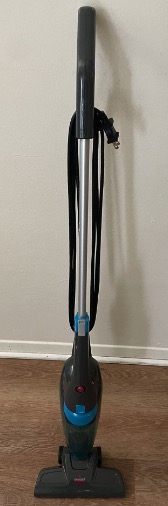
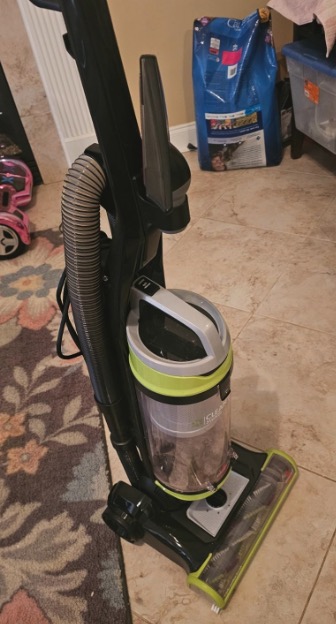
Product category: items_vacuum
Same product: no